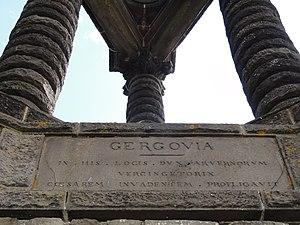
Une des plaques sur le monument commémoratif à Vercingétorix de Jean Teillard sur le plateau de Gergovie dans le Puy-de-Dôme avec une inscription en latin commémorant la victoire de Vercingétorix sur César. GERGOVIAIN HIS LOGIS DUX ARVERNORUMVERCINGETORIXC CESAREM INVADENTEM PROFLIGAVIT soit en français
Le monument de Gergovie ou monument commémoratif à Vercingétorix est une œuvre de l'architecte clermontois Jean Teillard élevé en 1900 sur le bord oriental du plateau de Gergovie, à quelques kilomètres au sud de Clermont-Ferrand dans le Puy-de-Dôme, pour célébrer la victoire de Vercingétorix sur César sur ce site en 52 av. J.-C.